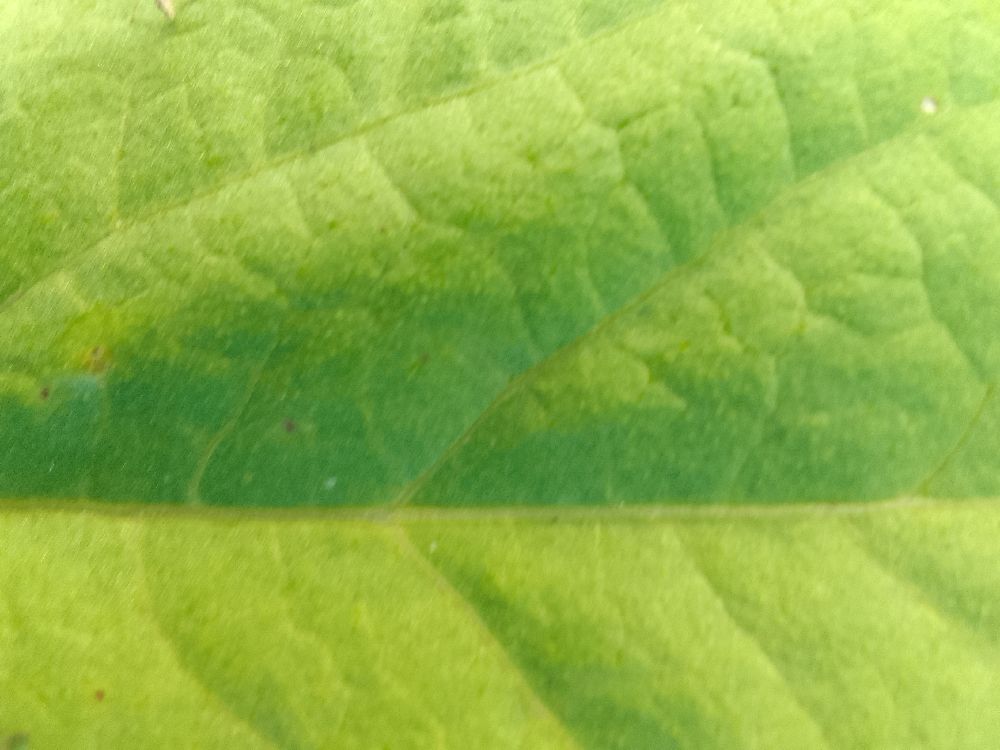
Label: healthy